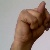
The image shows a hand gesture representing the letter 'N' in Indian Sign Language.